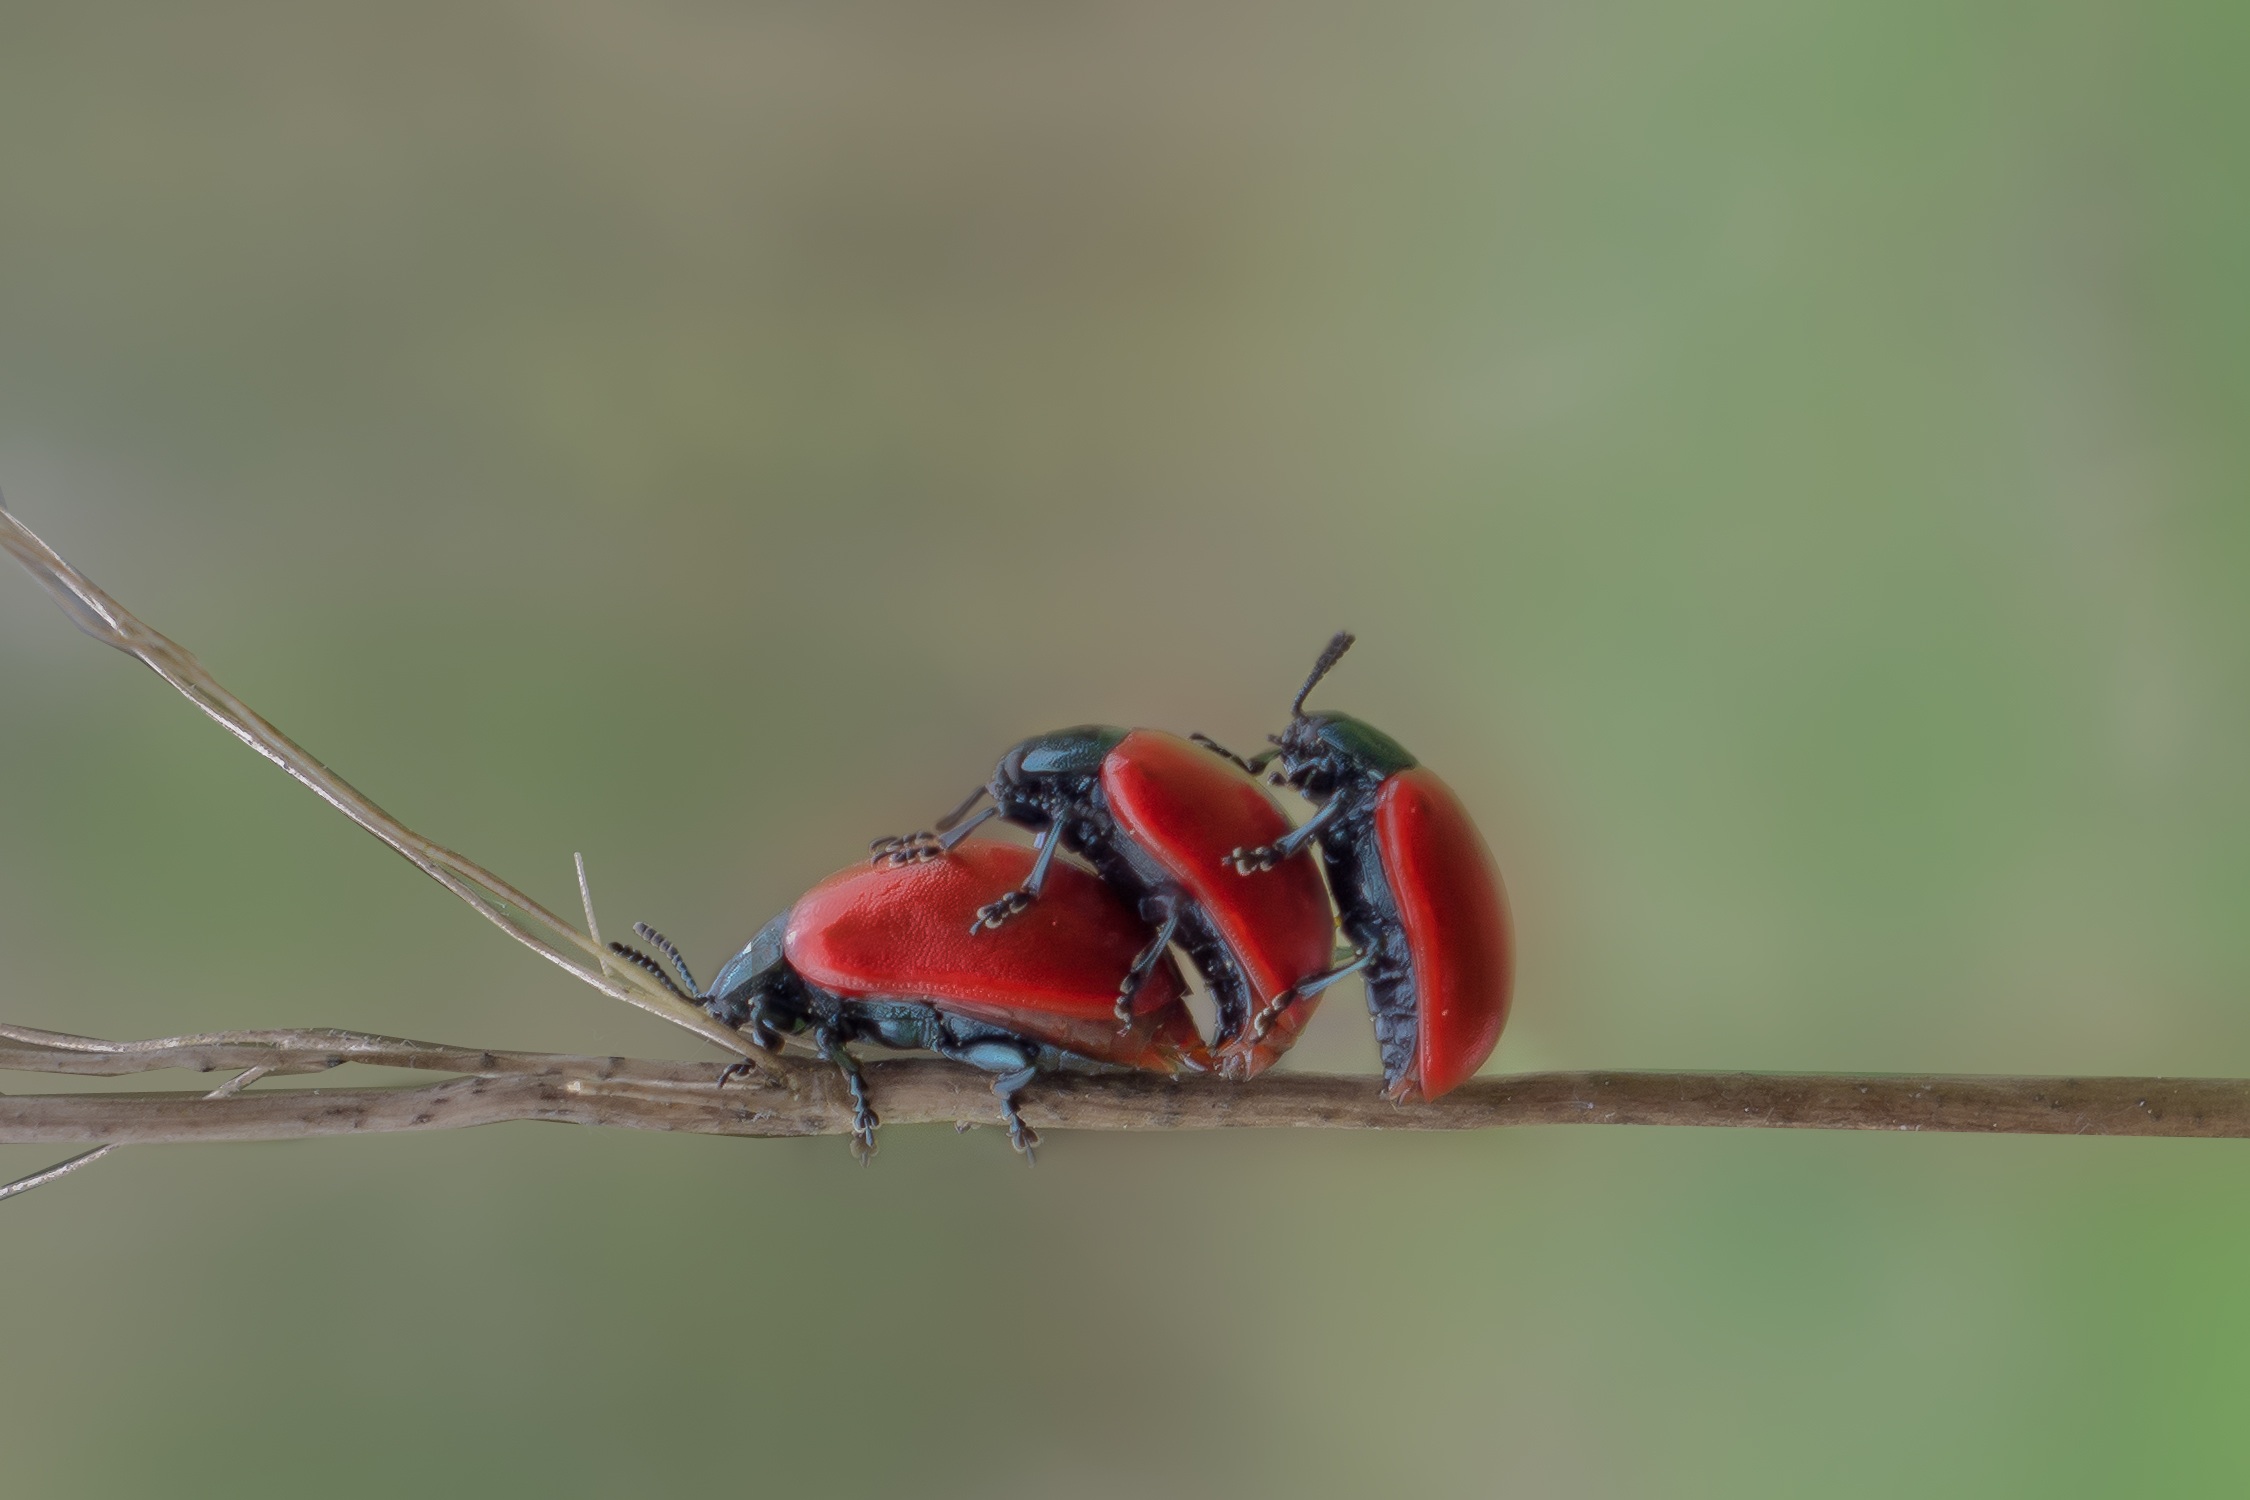
branch, red, insect, macro, fauna, ladybird, invertebrate, close up, funny, beetle, sex, threesome, macro photography, arthropod, overtaking, blades of grass, leaf beetle, red beetle, maik fer, dragonflies and damseflies